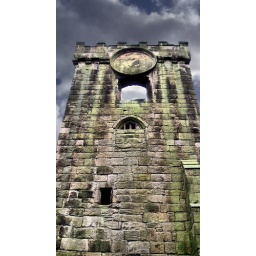
The clock tower of Heptonstall old church. The church was abandoned after a storm and a new one built beside it.